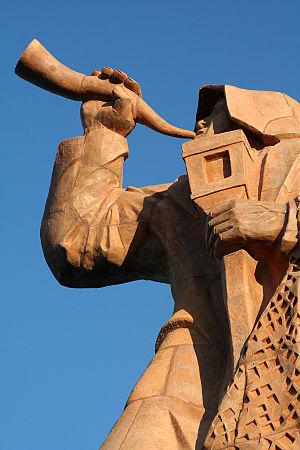
San Benedetto del Tronto est une ville italienne d'environ 47 500 habitants, située dans la province d'Ascoli Piceno, dans la région des Marches en Italie centrale. Situé le long de la côte sud de l'Adriatique des Marches, à l'embouchure du fleuve Tronto, c'est un important centre touristique et un port de pêche de la Riviera delle Palme.